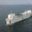
Label: ship